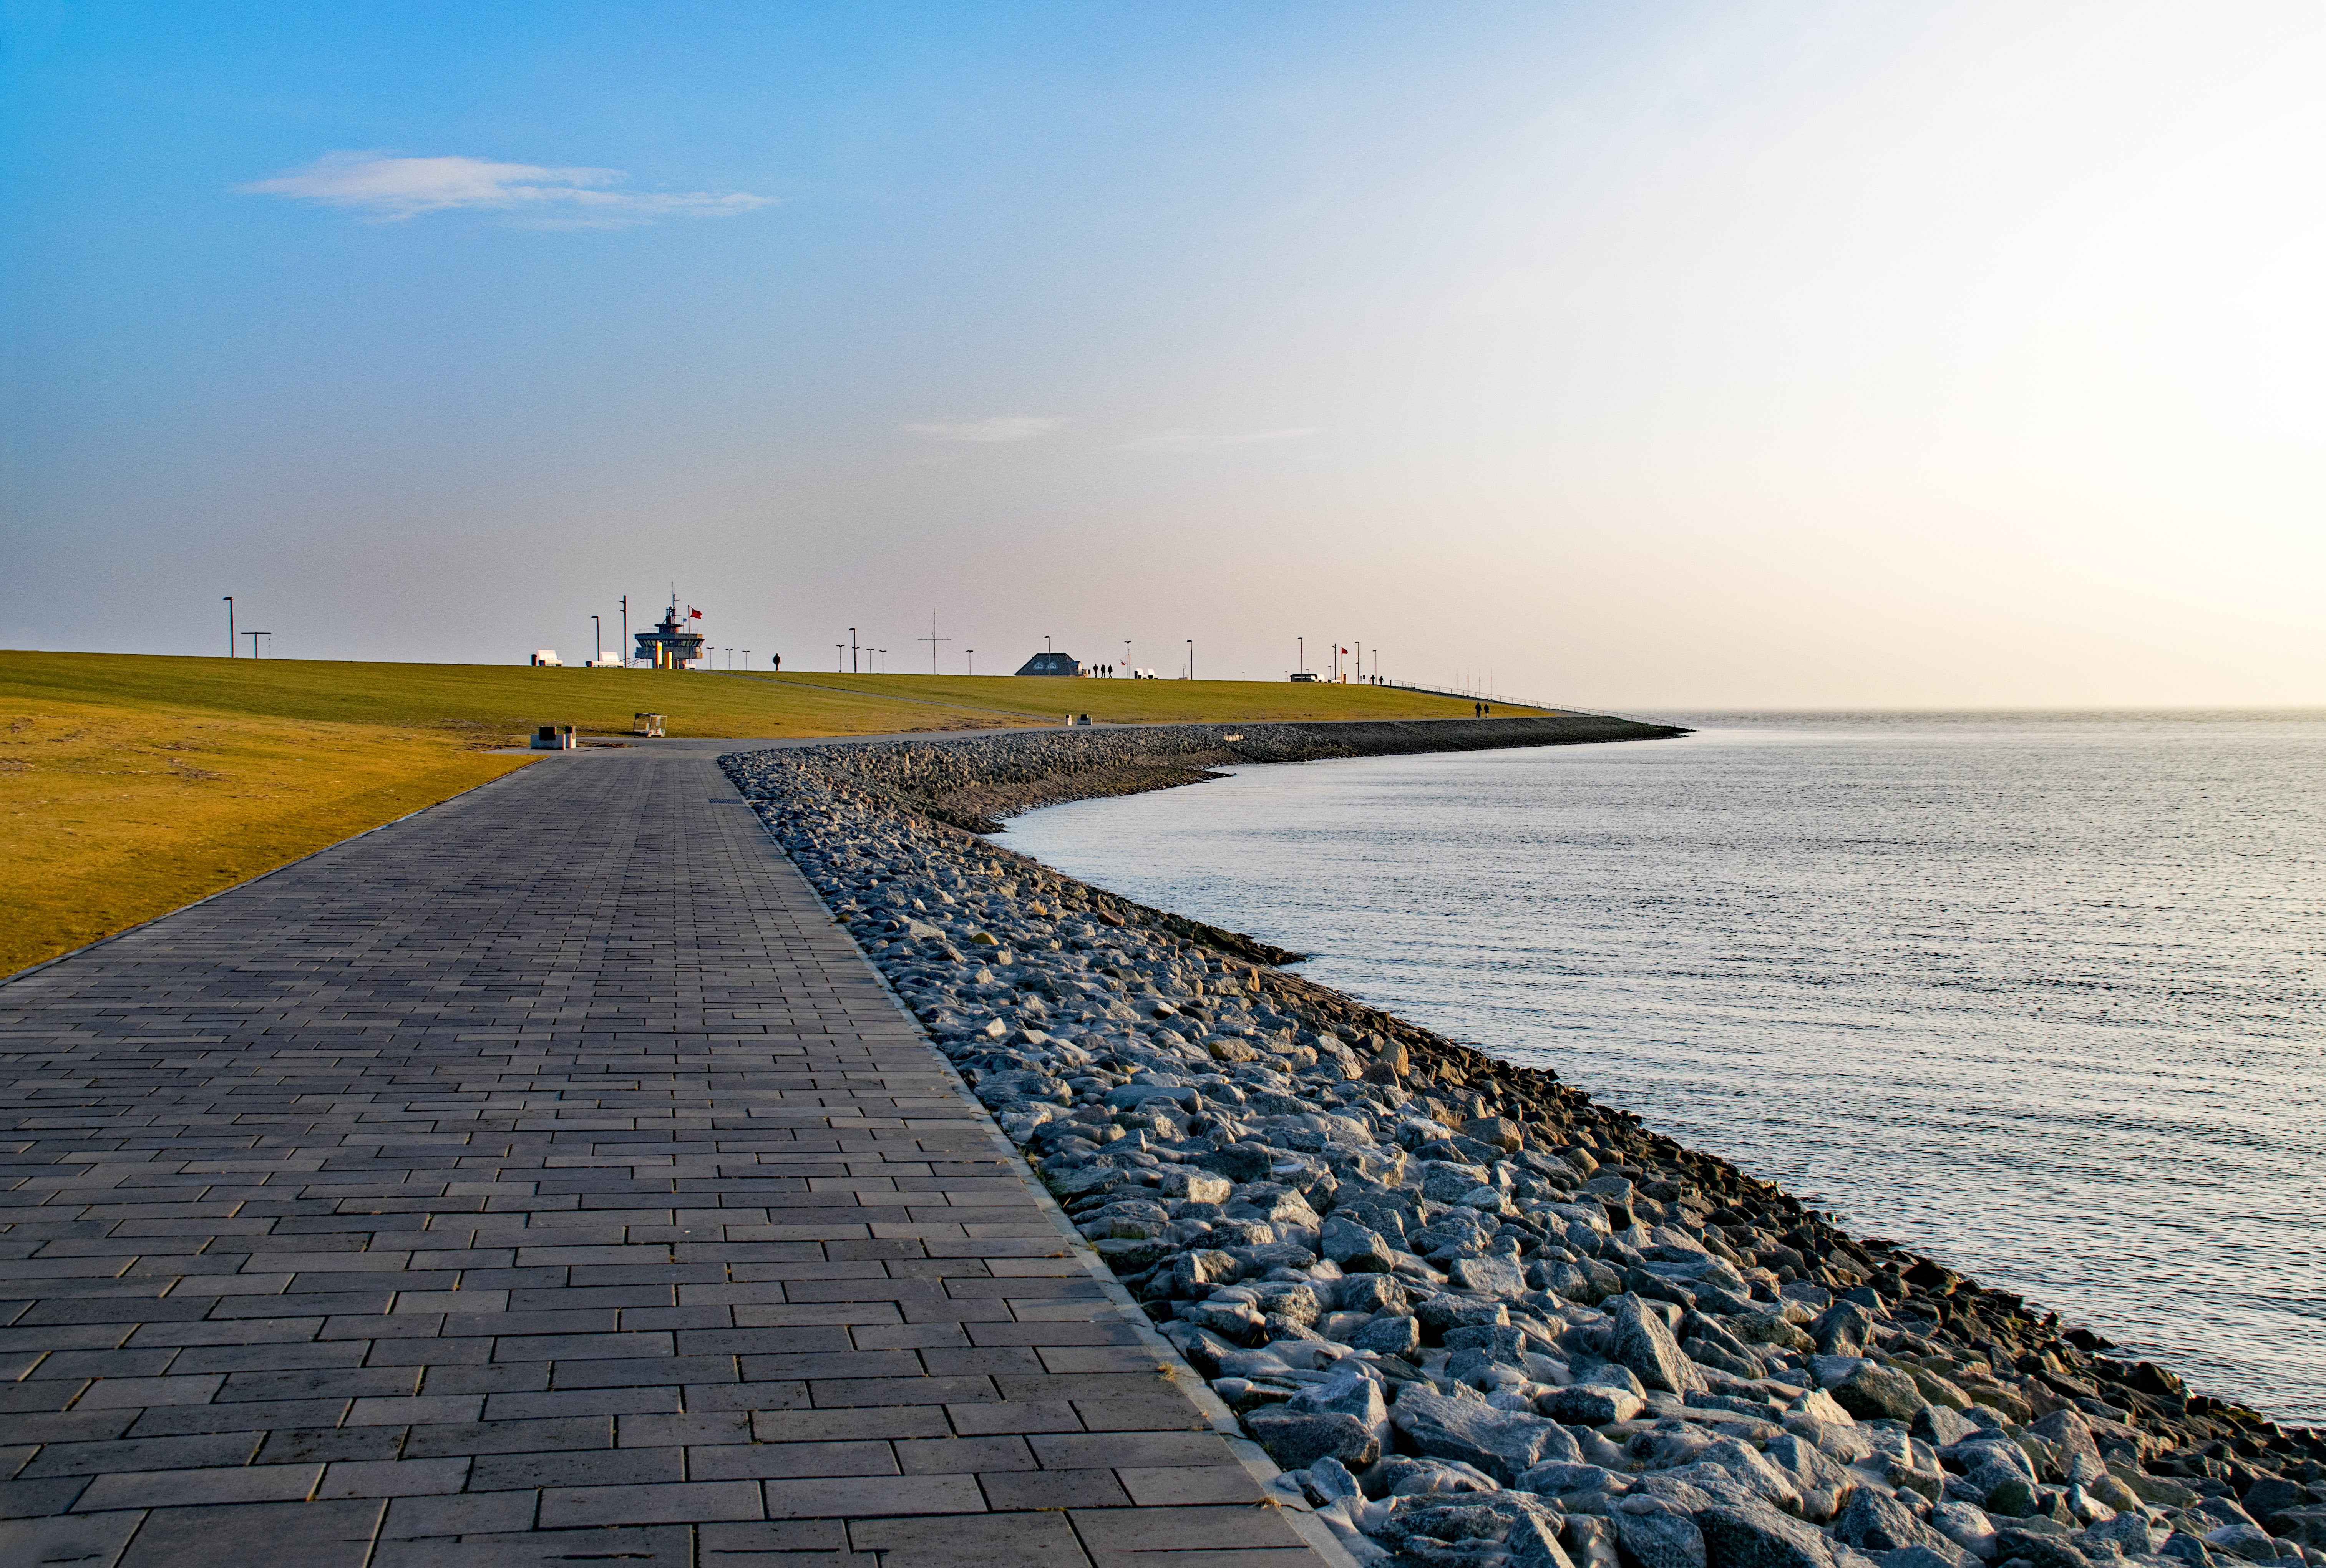
beach, sea, coast, water, sand, ocean, horizon, sunrise, sunset, sunlight, morning, shore, wave, dawn, pier, walkway, dusk, body of water, breakwater, north sea, mecklenburg, main beach, b sum, mudflat, germany beach